Parque de la Ciudad

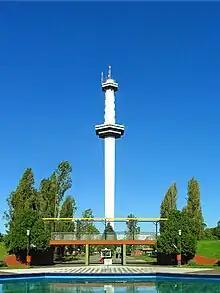
The Torre Espacial observation tower.

Described as a "circular tower, with observatory and restaurant..." (according to a November 1978 issue of "Gente" magazine), work began on La Torre Espacial in May 1980; materials for the observation tower were acquired in Austria, shortly after Interama won the bid.